SV Darmstadt 98

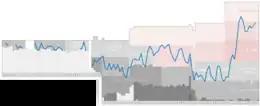
Historical chart of SV Darmstadt league performance

Darmstadt enjoyed a long run as a second division team through the 50s and then again from the time of the formation of the Bundesliga in 1963 on into the 70s. However, they were never better than a lower to mid-table side until a breakthrough happened in 1973 with a Regionalliga Süd championship and participation in the promotion rounds for the Bundesliga, where they finished a distant second to Rot-Weiss Essen.